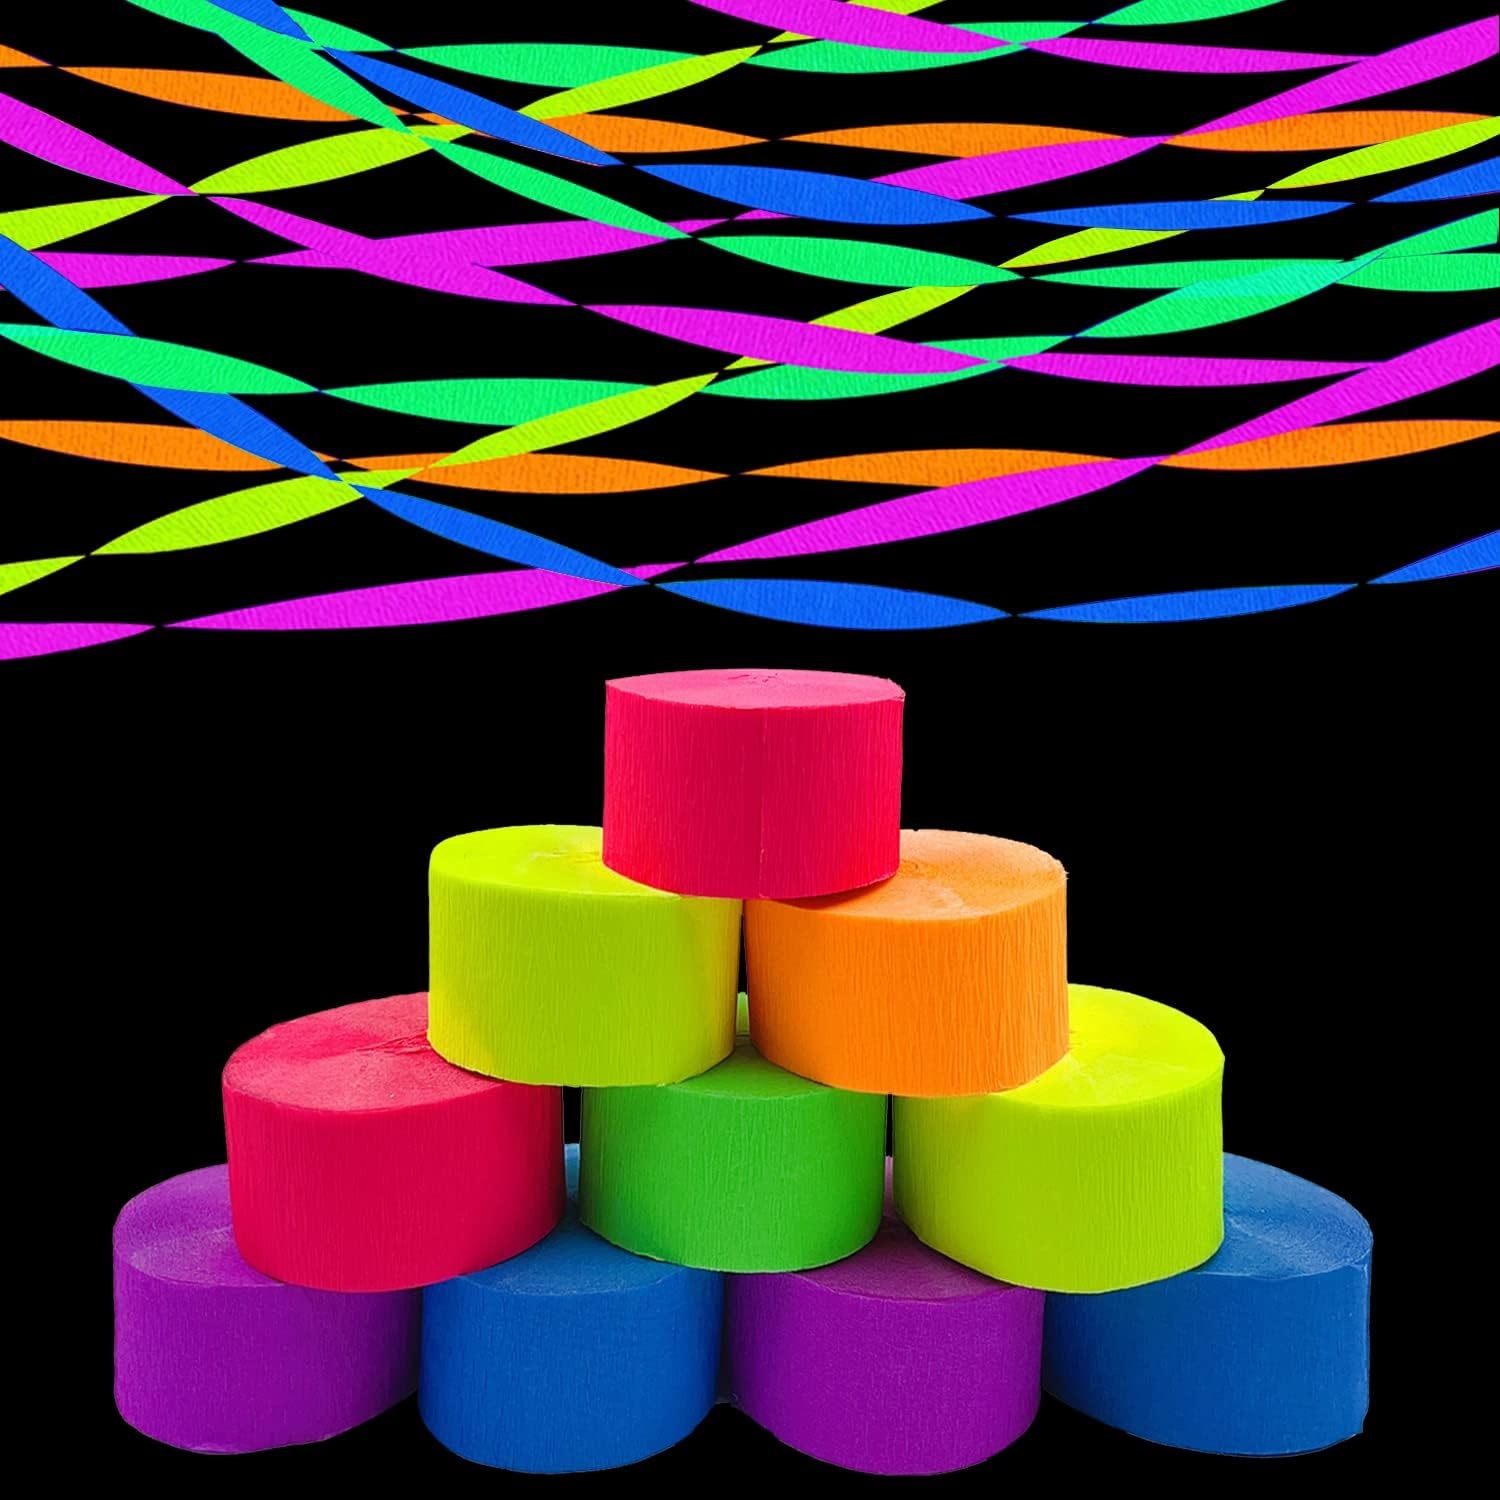
1200 feet Glow Crepe Paper Streamers UV Glow Party Neon Streamer Black Light Reactive Fluorescent Neon Paper Party Streamers Glow in The Dark Wedding Birthday Blacklight Party Decorations
Overview Color : 6 Colors Material : Paper Brand : WELITTCON Style : Modern Occasion : Birthday, Wedding Pattern : Solid Fabric Type : Paper Manufacturer : WELITTCON Seller Number of Items : 12 Occasion : Celebratory Events About this item 【GREAT VALUE】Include 12 Rolls / 1200 Feet neon crepe paper streamers (green, orange, yellow ,pink,purple and blue). They can emit bright colors under normal light, but they glow under black light, make your neon party more attractive! 【UPGRADED MATERIAL】These Glow Crepe Paper Streamers are made of high quality welittcon neon paper, lightweight and easy to carry around, durable and touch smooth on the surface, reusable and long-lasting. 【PERFECT DESIGN】 You and children will love designing creative works of DIY craft like tissue paper flowers, pom poms, garland,gift decoration,wreathes, kite tails and more! Bright, and easy to use neon, fluorescent party supplies. Your black light party will be an experience to remember,you can twist welittcon crepe paper streamers together into spirals, stick it on the ceiling, the wall, or even place it in the corner at will, which can enhance the atmosphere of the party. 【MULTIPLE USAGES】Our luminous neon Crepe Paper Streamers perfect for blacklight dark glow party decorations, they will glow in the dark,great for birthday party decorations,festival celebrations, black light party,neon party. 【100% SATISFACTION GUARANTEE】If you have any issue or concern on the product. Please contact us any time.It will be our great honor to serve you.Remember that our mission is to keep increasing customer satisfaction.
Brand: WELITTCON
Category: Arts & Entertainment > Party & Celebration > Party Supplies > Party Streamers & Curtains > Crepe Paper Streamers